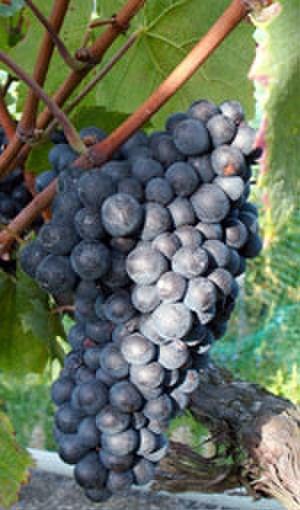
Raisin Plant Robert
Le Plant Robert est une variété de raisin gamay. Longtemps oublié, il en subsistait quelques plants presque à l'abandon sur de rares parchets dans la région d'Épesses en Suisse. L'intervention de plusieurs vignerons du Lavaux a permis de pérenniser ce cépage.